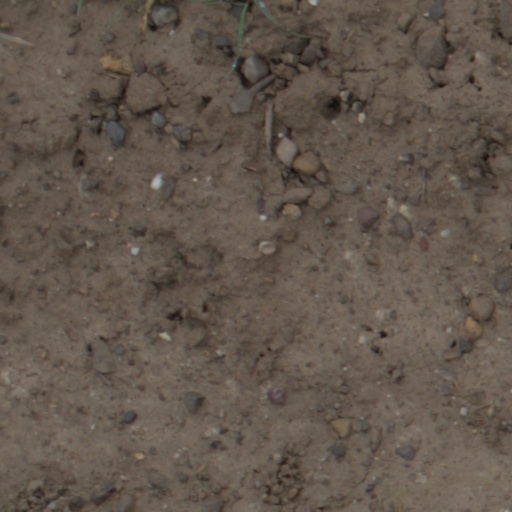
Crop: wheat